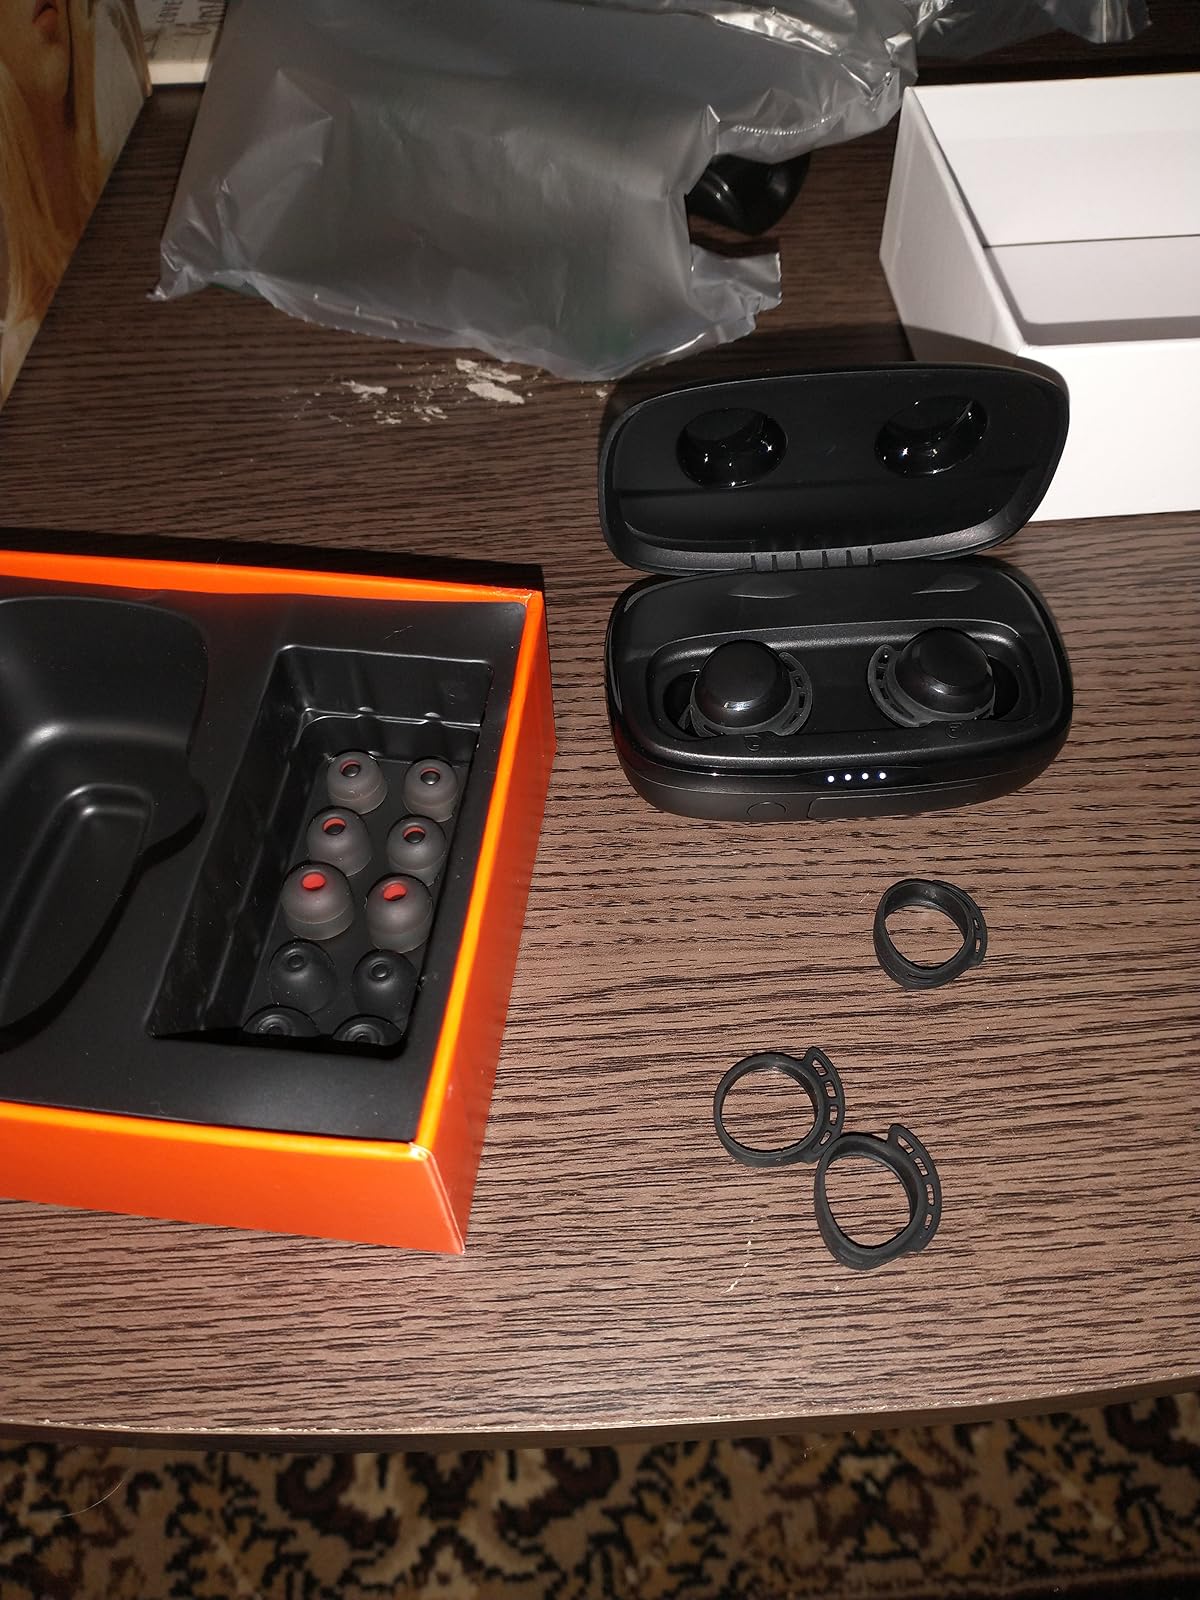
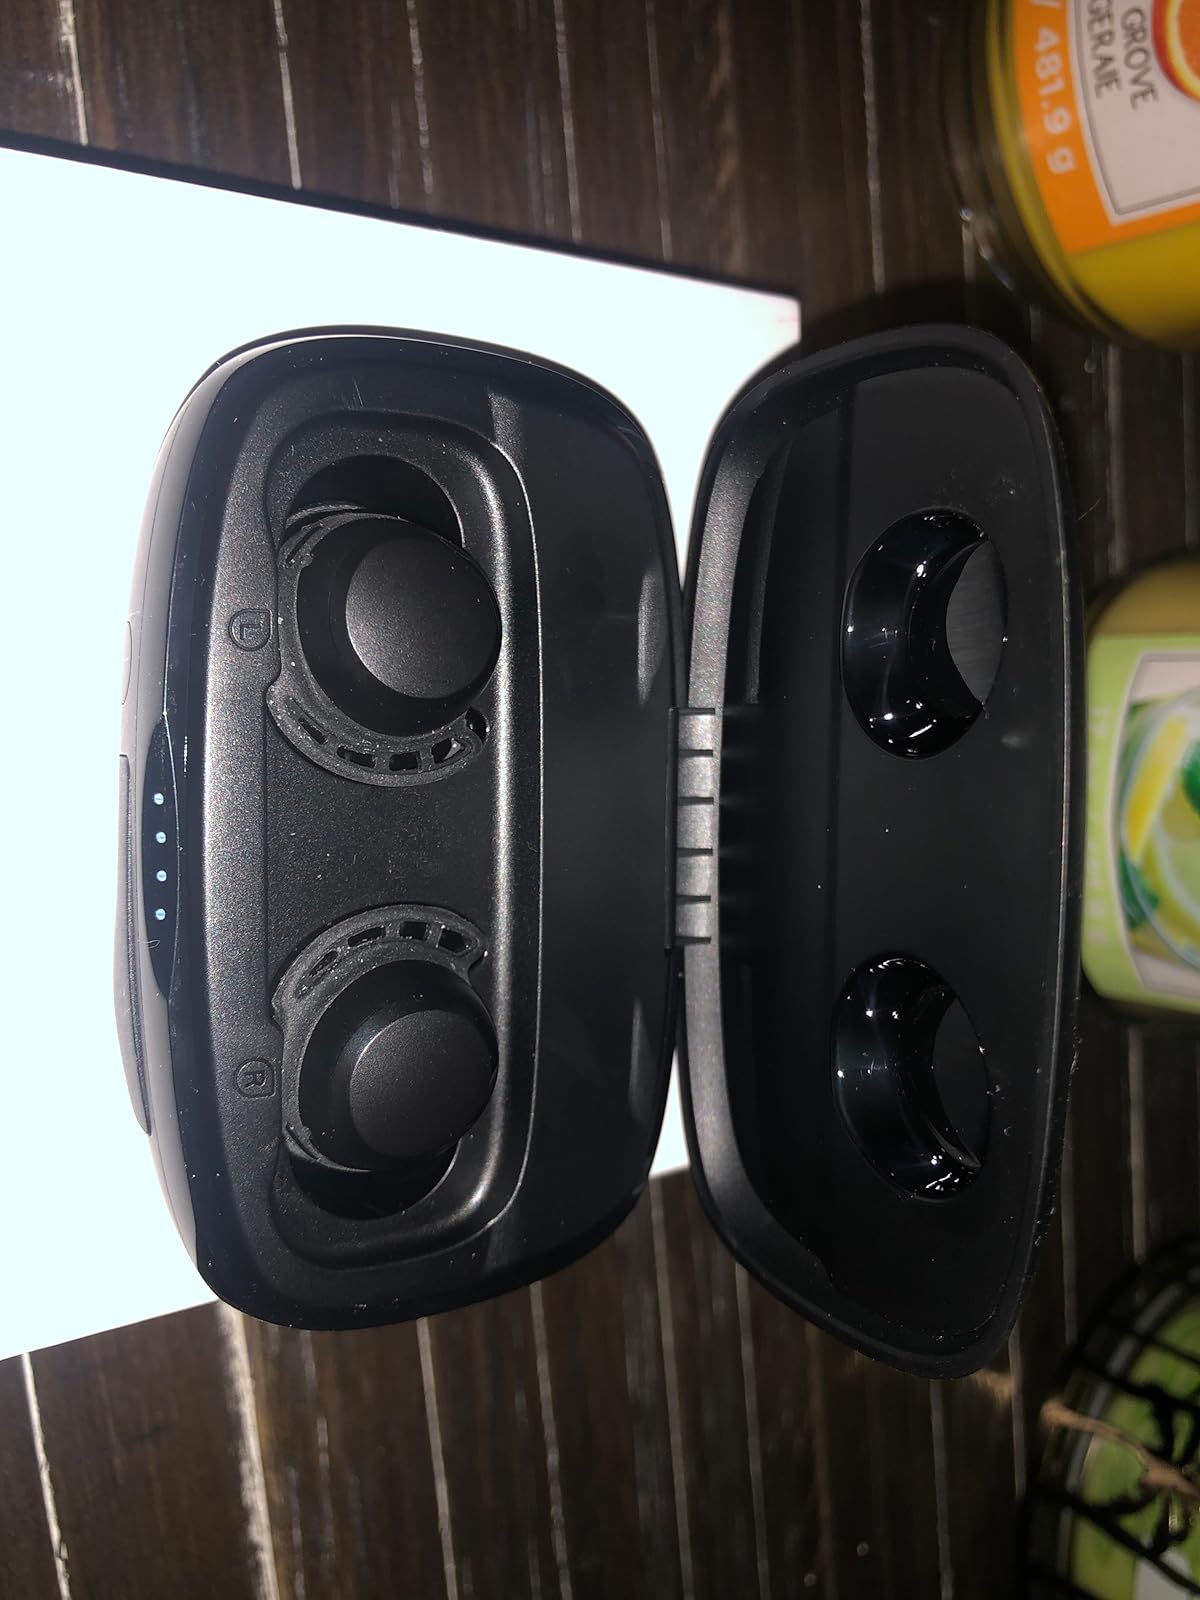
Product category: earbuds
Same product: yes